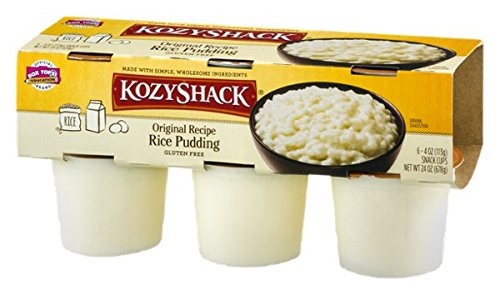
Item Name: Kozy Shack Rice Pudding - 6 CT
Product Description: Kozyshack Original Recipe Rice Pudding. Made with simple, wholesome ingredients. Gluten free. 6 - 4 oz (113g) snack cups.
Value: nan
Unit: None

Price: 4.13